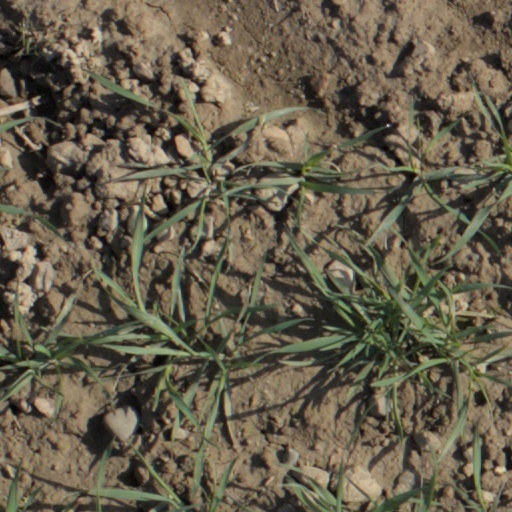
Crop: wheat